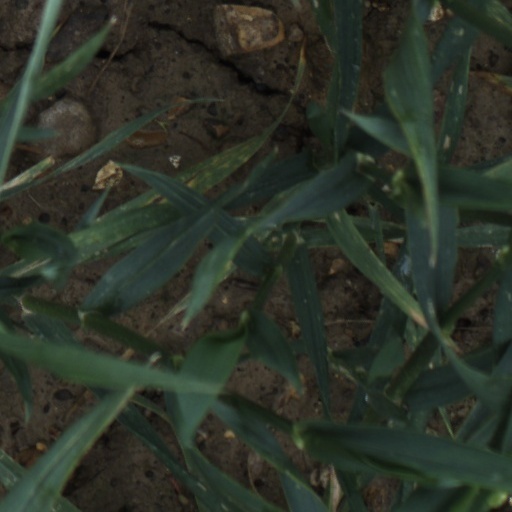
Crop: wheat